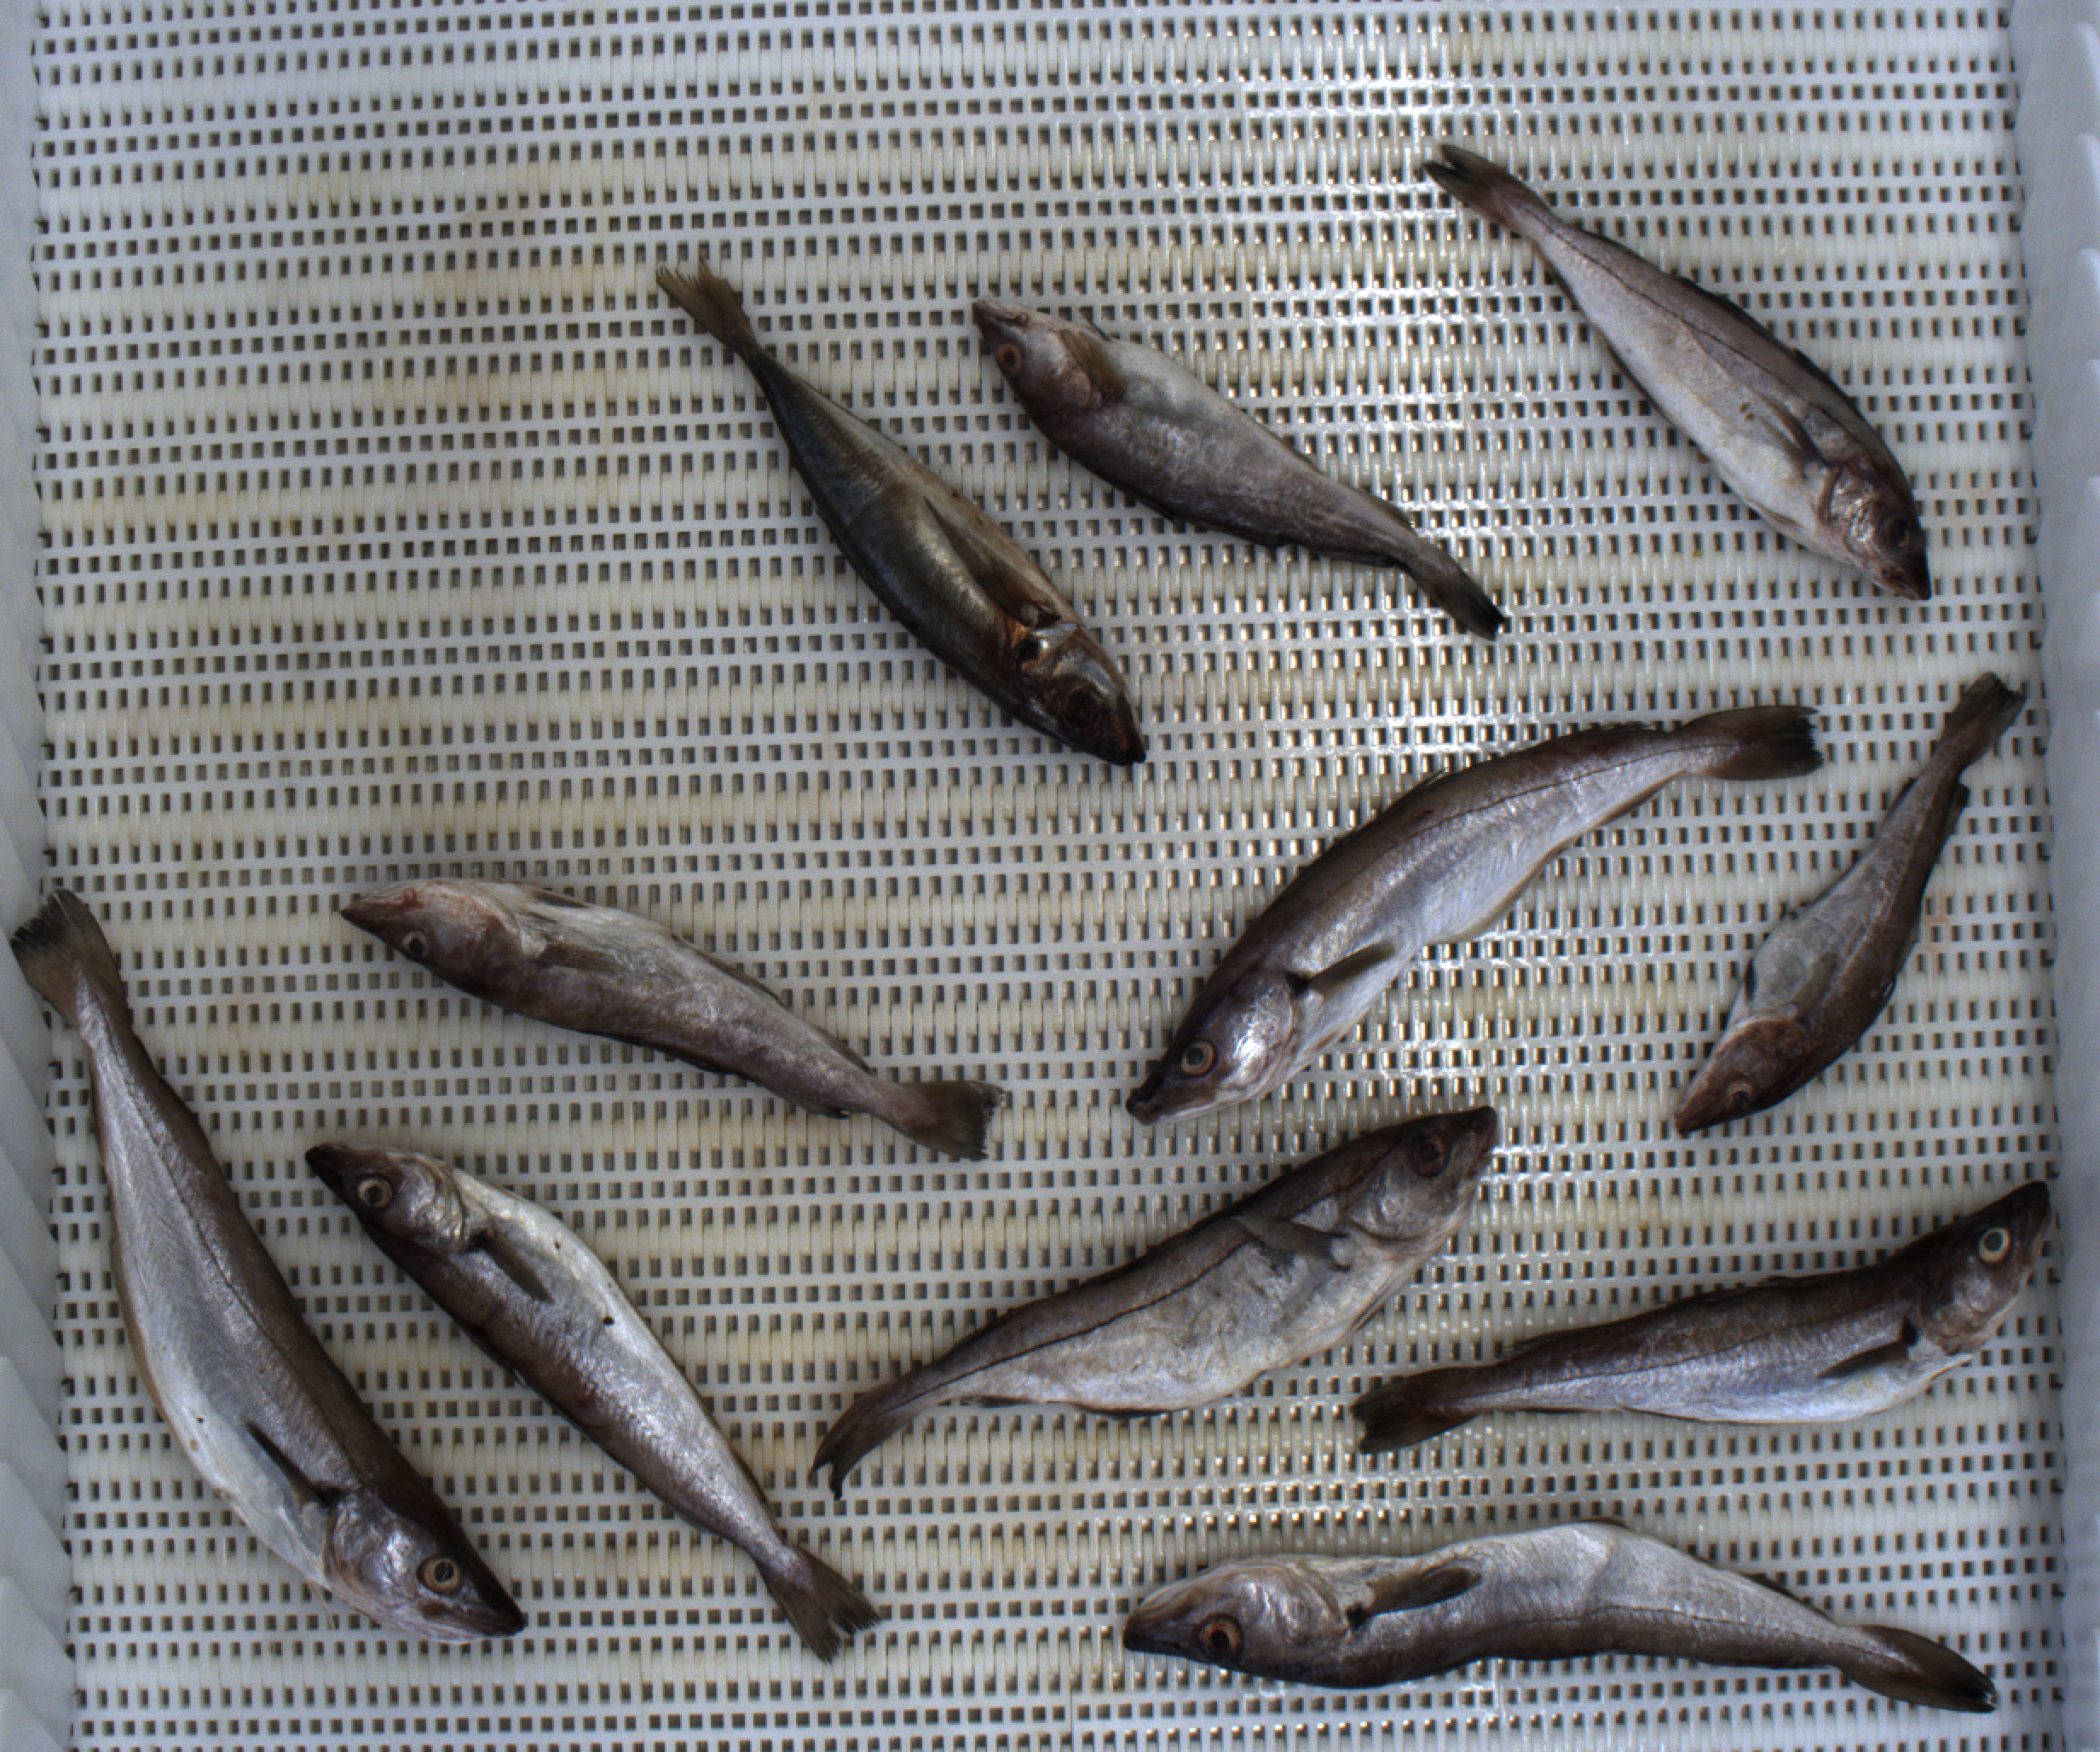
Total fish: 11
Cod: 3
Haddock: 2
Whiting: 5
Hake: 0
Horse mackerel: 1
Saithe: 0
Other: 0